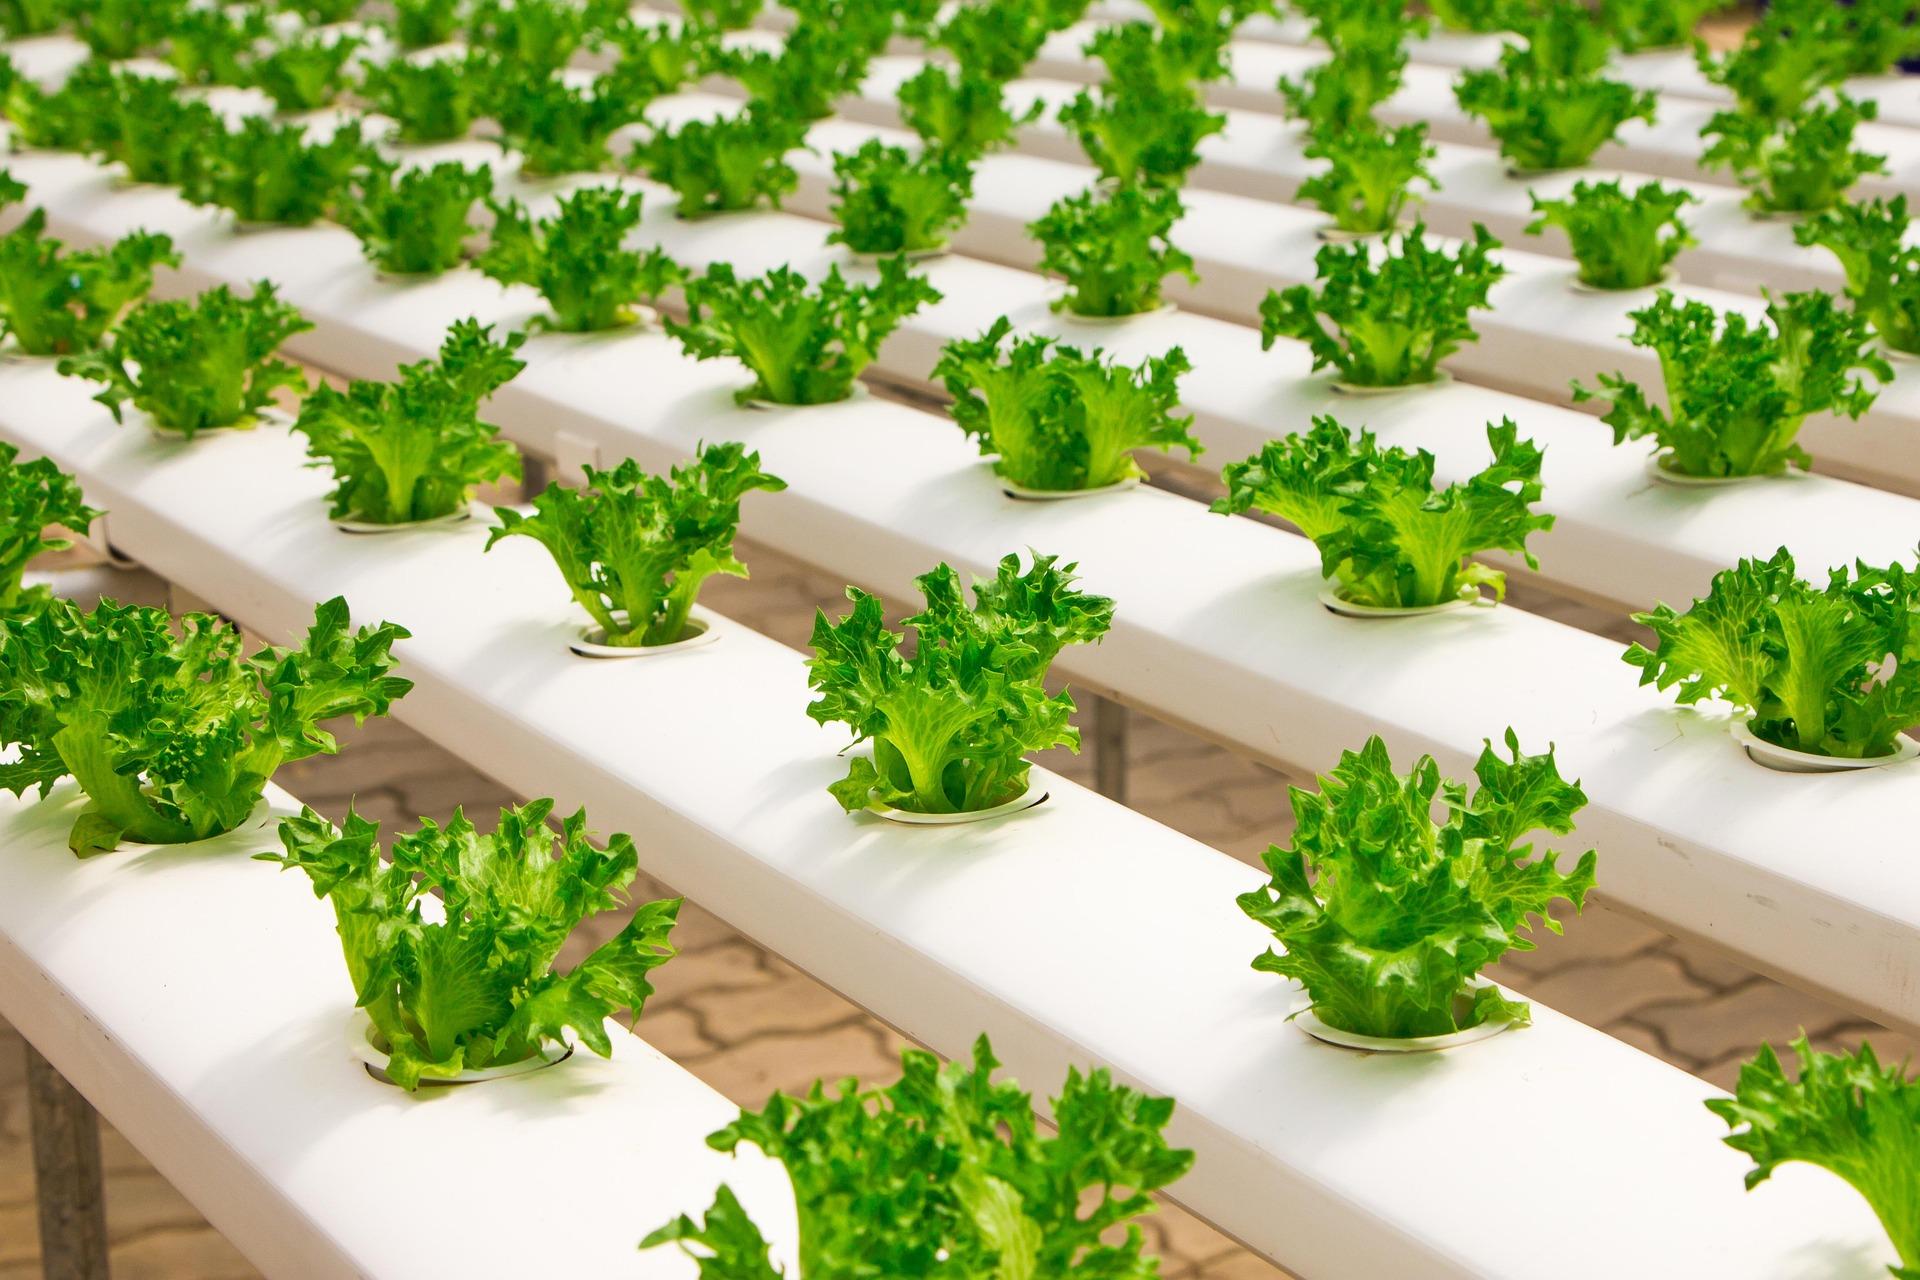
Hii ni mimea ya mboga inayo onekana kama saladi,ikiwa imepandwa kwenye mfumo wa kilimo cha kisasa,mimea hii imepandwa kwenye mabomba meupe, au vituo maalum ,ambapo mizizi yake inaweza kupata virutubisho  kutoka kwa maji badala ya udongo .Mimea yote inaonekana kuwa na afya  njema na yenye rangi ya kijani kibichi,ikiwa imepangwa kwa safu ndefu.